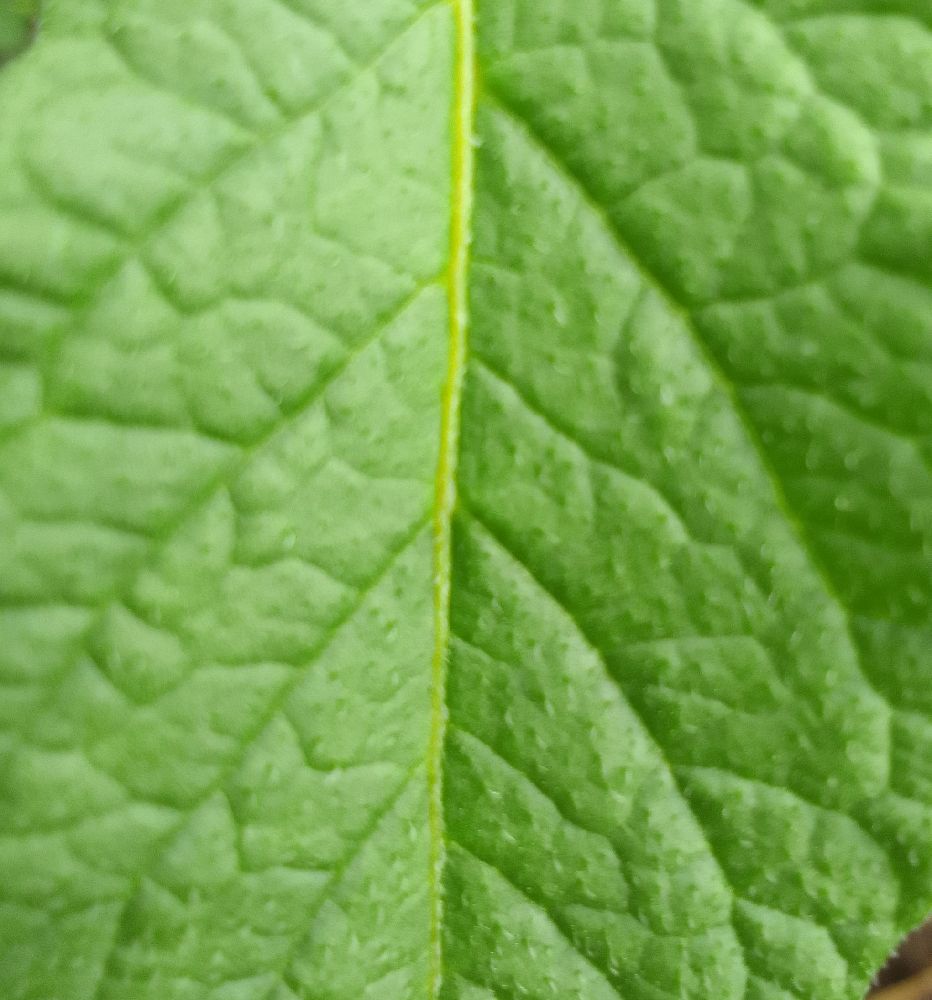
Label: Healthy